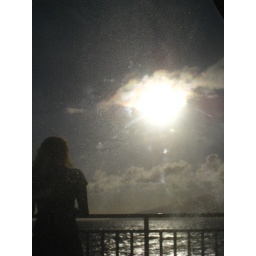
some lady standing in front of my window on the superferry